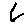
Label: 6